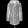
Label: Coat